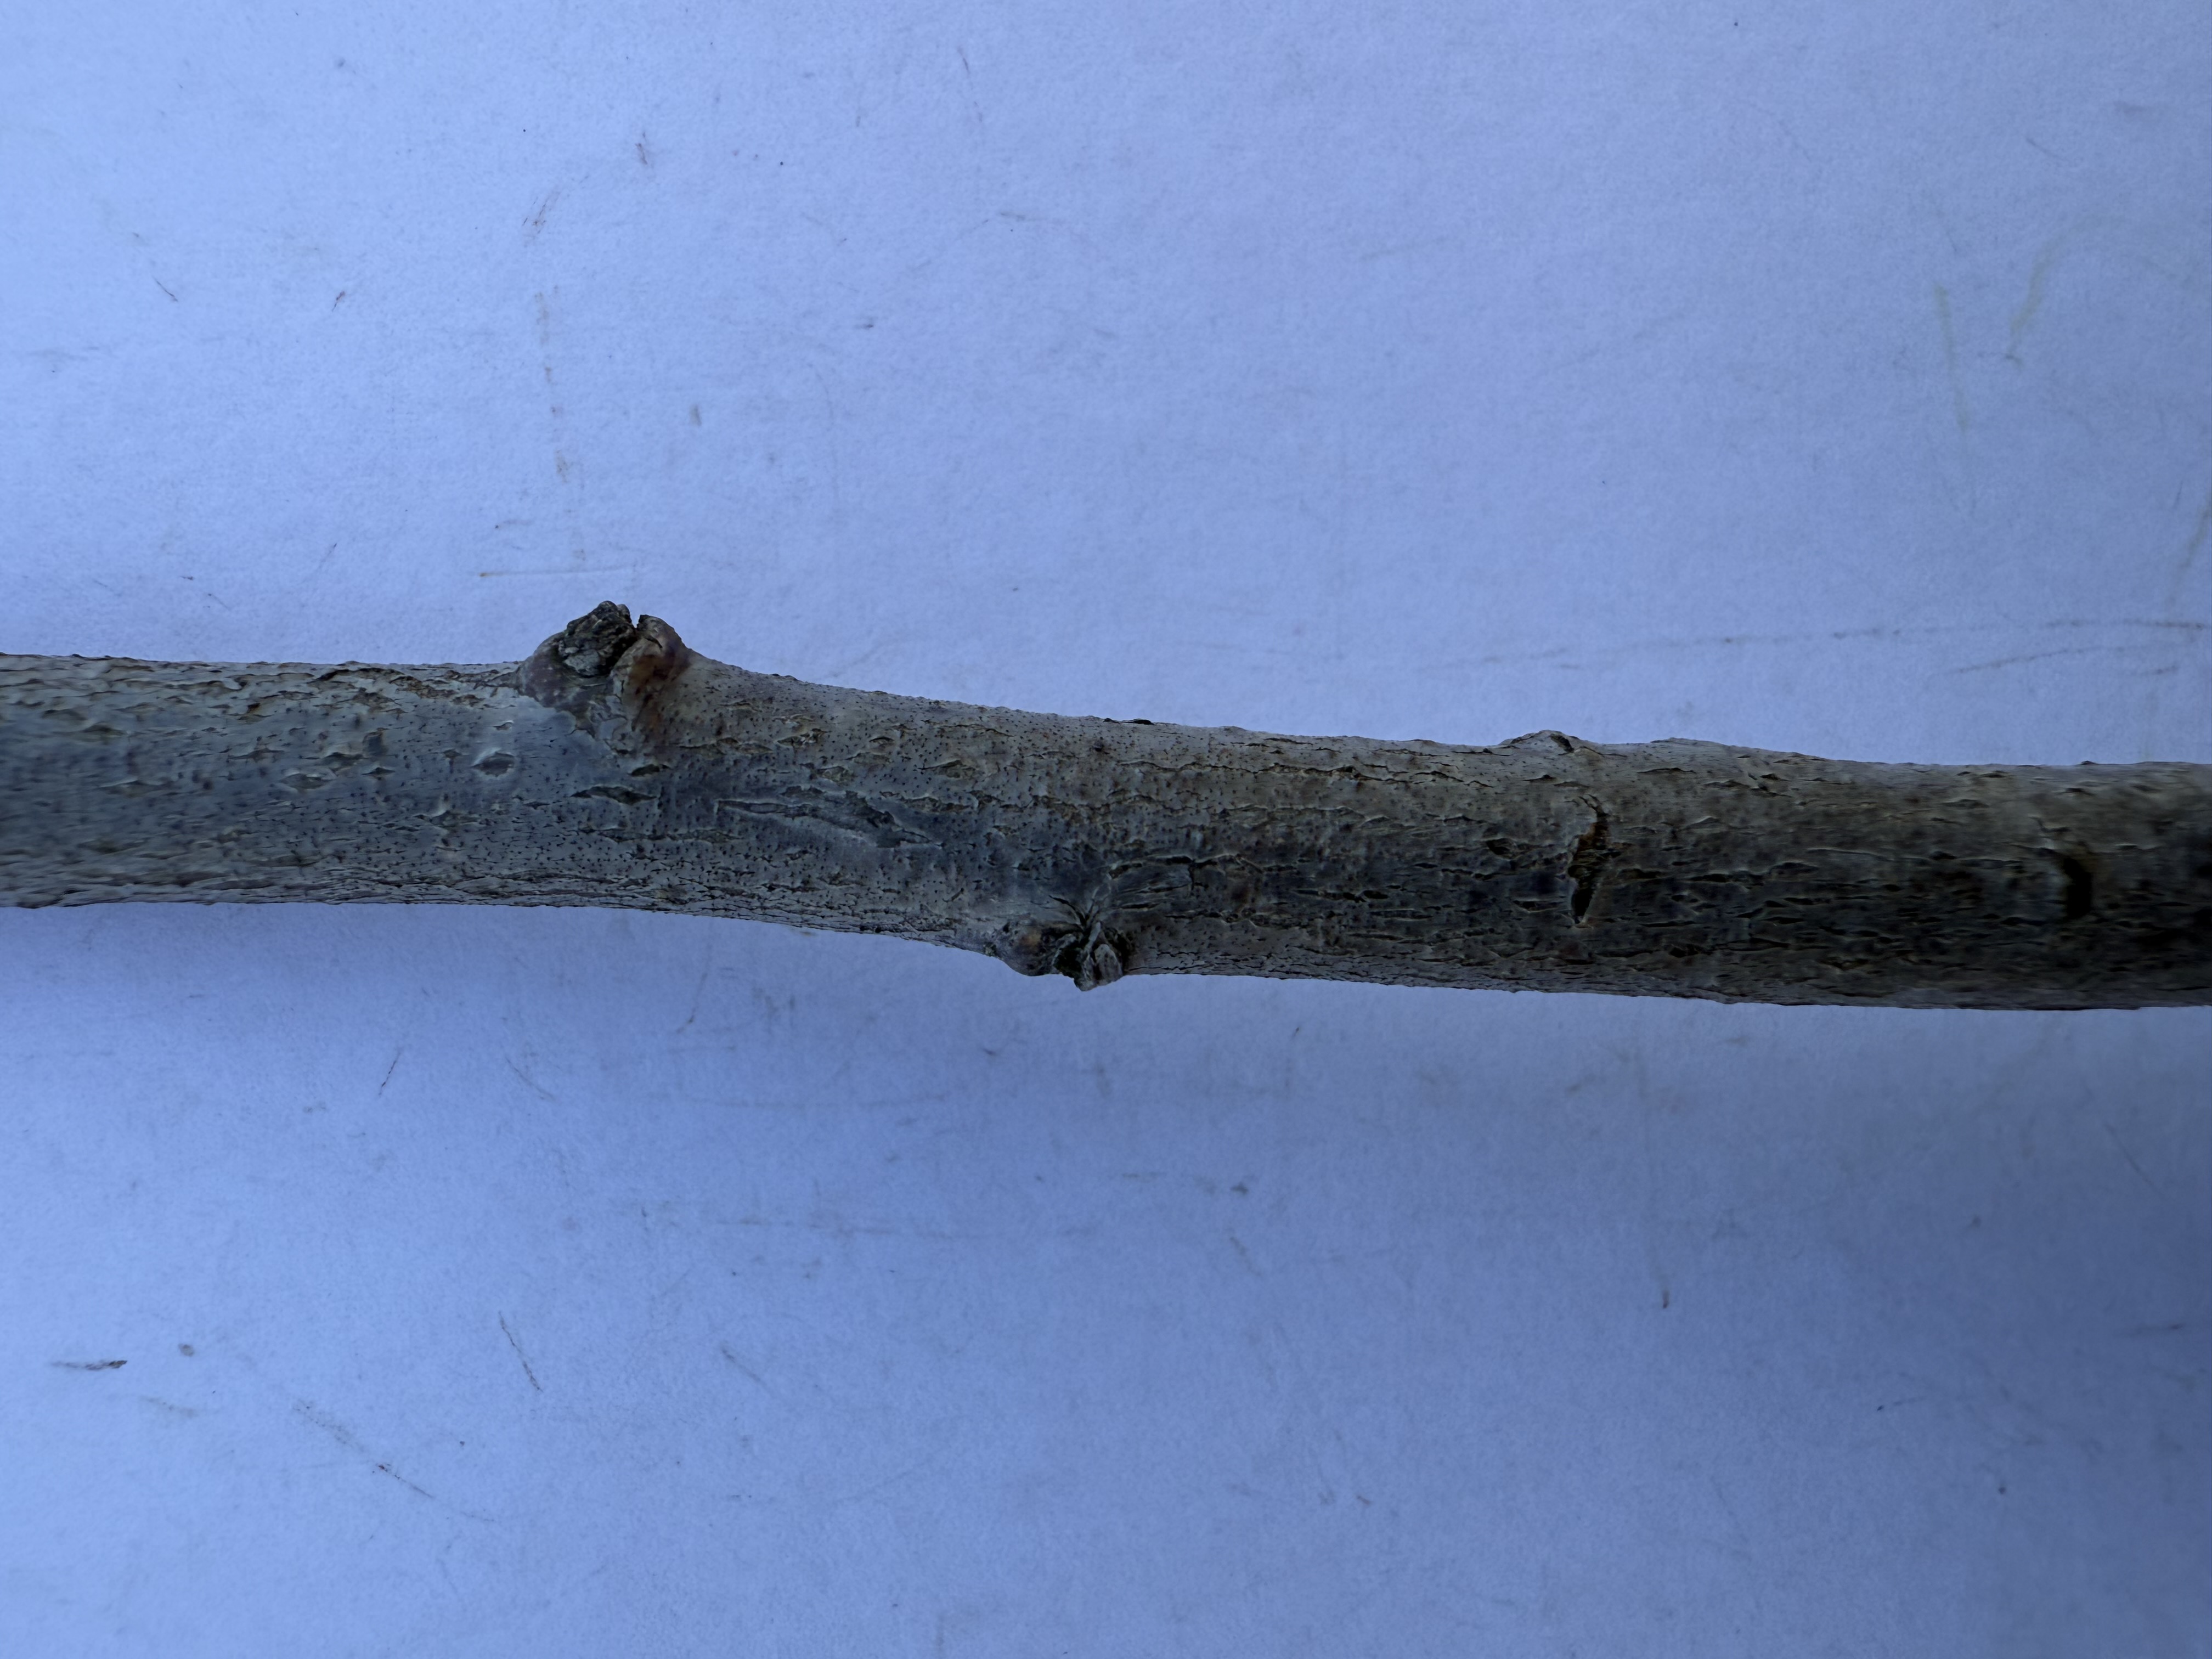
Variety: Ferragnes Almond